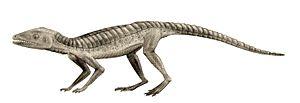
La formation de Morrison est une formation géologique datant du Jurassique supérieur qui recouvre une large partie de l'ouest des États-Unis, du Montana à l'Arizona et de l'Utah au Colorado. Des formations équivalentes existent aussi au Canada. La formation de Morrison est composée de grès, de siltites et de calcaires. C'est une des formations d'Amérique du Nord les plus riches en fossiles, notamment de dinosaures. La plupart des fossiles se trouvent dans des couches de siltstones et de grès déposés dans les lits de rivières et leurs plaines inondables.